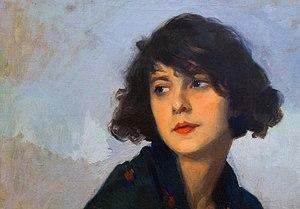
Femme au châle vert, Cyprien Eugène Boulet
Cyprien Eugène Boulet, né le 21 décembre 1877 à Toulouse et mort le 2 avril 1927 à Toulon, est un peintre français.